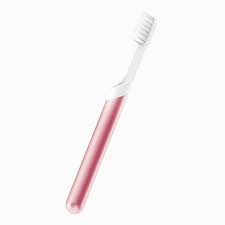
Waste category: trash